172nd Field Regiment, Royal Artillery

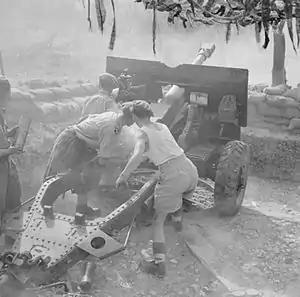
Royal Artillery 25-pdr in action in Italy, May 1944.

46th Division fought its way through the high ground north of Salerno, and then the armour drove across the Plain of Naples to the city itself on 1 October. Next the force moved up for the assault crossing of the Volturno, for which 400 rounds per gun were dumped ready for use.. The division's attack on the night of 12/13 October was almost unopposed except in one sector, and it had two brigade bridgeheads by nightfall on 13 October. However, this was partly because the Germans had chosen to defend the wide marshy area across the river, rather than the line of the river itself. 46th Division next worked its way up the coastal plain past Monte Camino to the German Winter Line. The division's next major operation was an attempted assault crossing of the Garigliano on the night of 19/20 January 1944 intended to assist II US Corps crossing of the Rapido (part of the attacks on Monte Cassino). 128th Brivgade made the assault with the support of the whole divisional artillery, augmented with corps artillery, but the assault boats were swept away of damaged by the fast-flowing river. Afterwards the division was involved in hill fighting between 26 January and 9 February, taking Monte Furlito and Monte Purgatorio but failing at Monte Faito. The attacks were then called off in rain, sleet and snow.